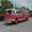
Label: truck